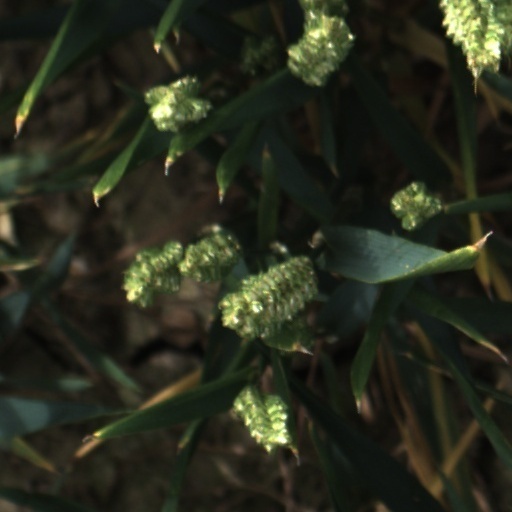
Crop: wheat